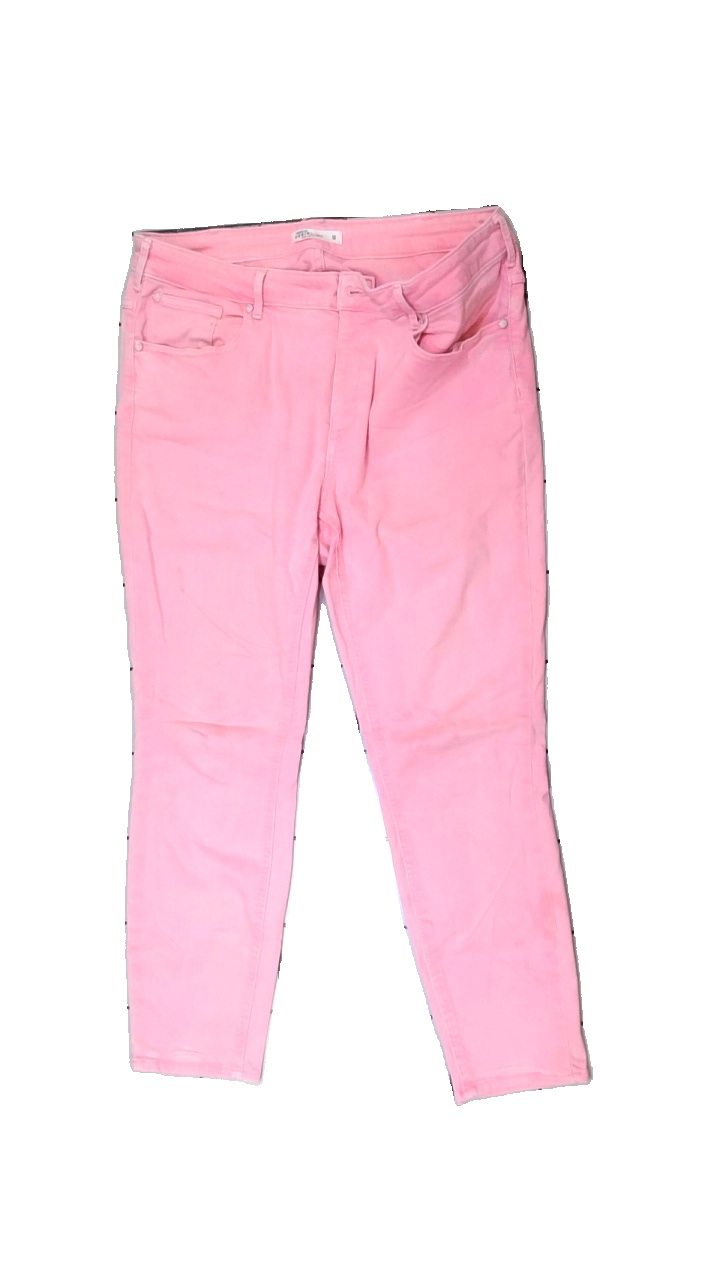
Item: Jeans (Ladies)
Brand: Lindex
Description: rosa jeans med fläckar över hela
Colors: Pink
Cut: Regular
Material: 100% cotton
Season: All
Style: Denim
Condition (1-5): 3
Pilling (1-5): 5
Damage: fläckar
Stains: Major
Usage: Export
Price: <50